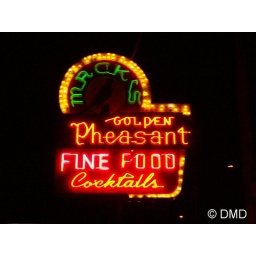
Great fish fry, burgers and roast duck! A great place for a great meal. Classic neon sign in Elmhurst, IL